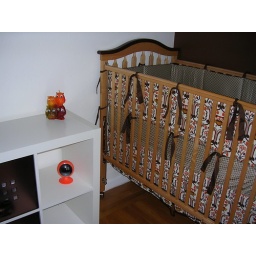
Such a cute house all around and the chicest baby room of all time!